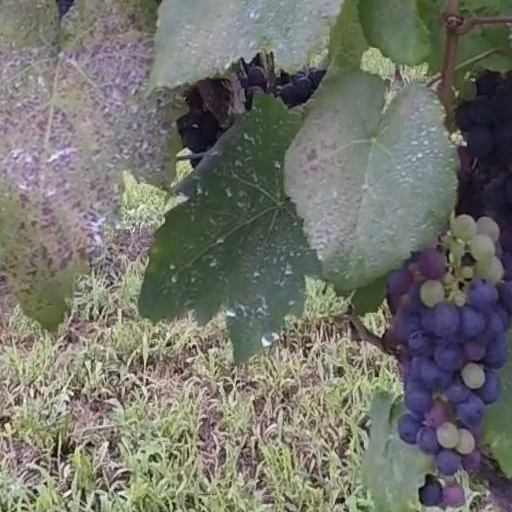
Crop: grape